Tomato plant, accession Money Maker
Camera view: vertical (180 deg); turntable rotation: 150 degrees
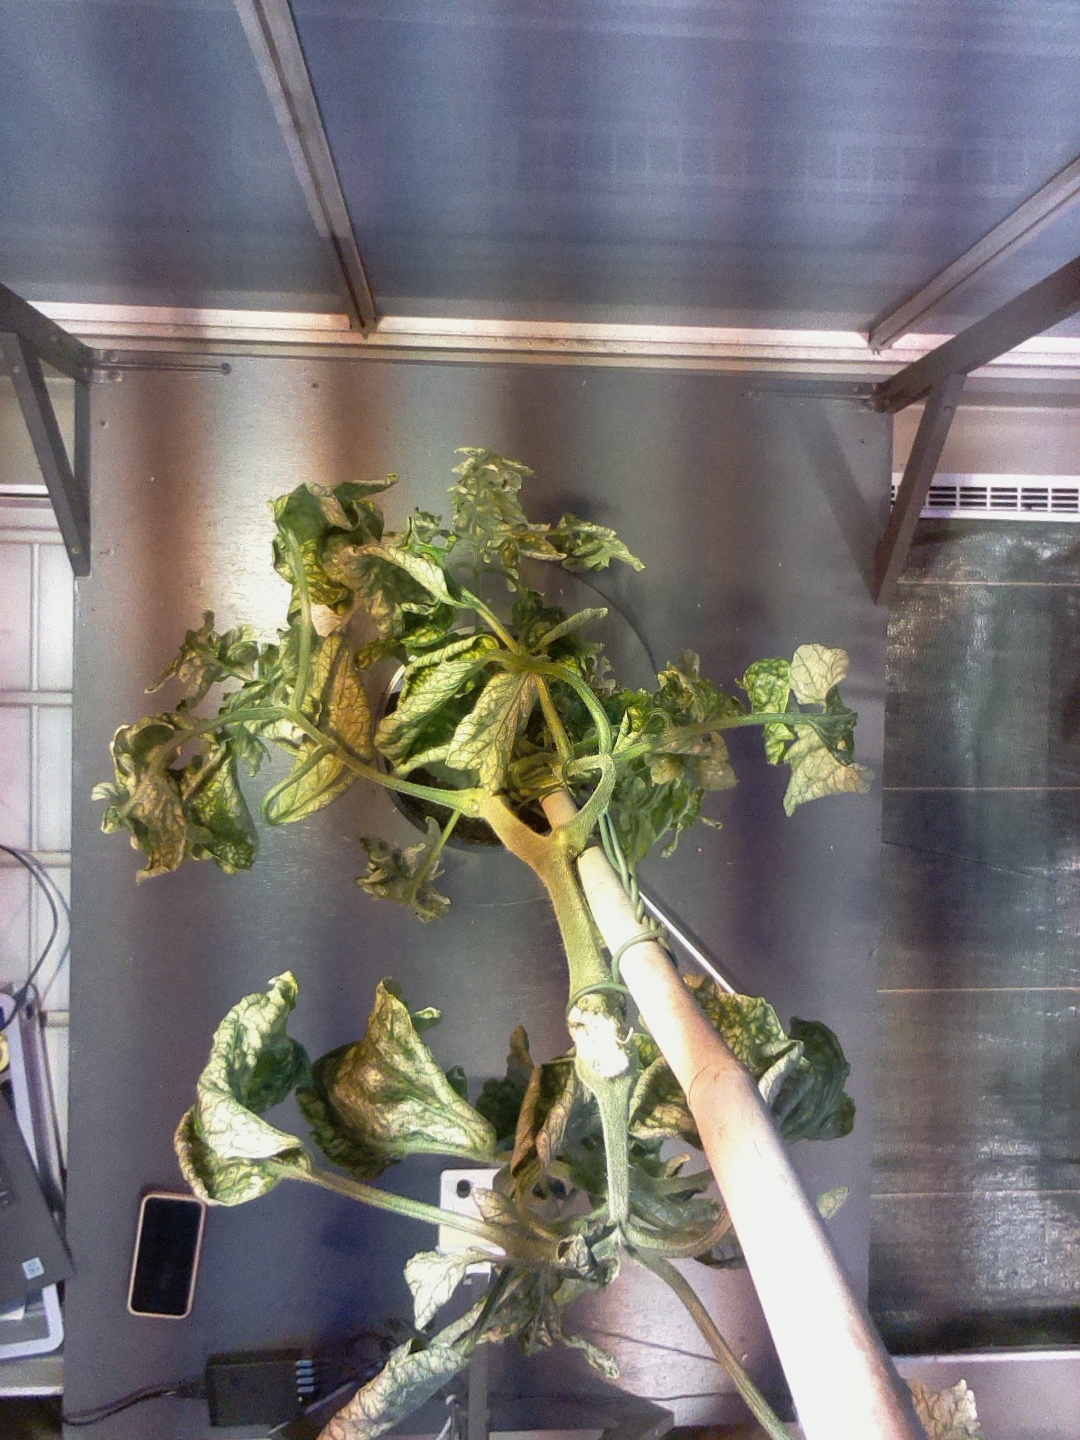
BBCH growth stage 52: 2 inflorescences visible